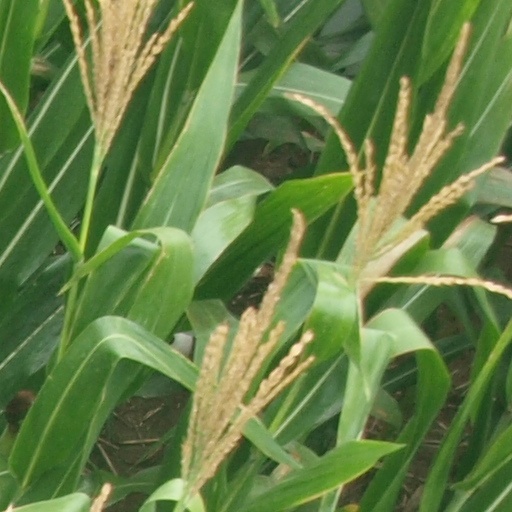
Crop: maize; corn